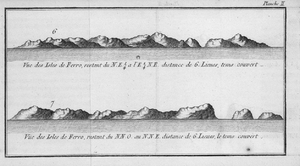
Yves Joseph de Kerguelen de Trémarec, né le 13 février 1734 au manoir de Trémarec, à Landudal, dans le Finistère, et mort le 3 mars 1797 à Paris, est un officier de marine et un navigateur français du XVIIIᵉ siècle. Il découvre les îles de la Désolation, auxquelles l'explorateur anglais James Cook donnera le nom d'archipel des Kerguelen.
Les Îles Féroé sont un pays constitutif du Royaume du Danemark, avec le Danemark et le Groenland. Ce territoire est composé de l'archipel subarctique du même nom situé dans l'océan Atlantique nord, non loin de la mer de Norvège que seule l'île de Fugloy baigne par son cap nord-est. Les pointes septentrionales des îles de Streymoy et Eysturoy sont à peu près équidistantes de l'Écosse et de l'Islande. L'archipel a une superficie de 1 400 km² et compte 52 110 habitants en 2020, appelés Féroïens.
L'histoire des îles Féroé est assez incertaine dans ses origines. Les textes fiables sont rares, mais il semble qu'elle débute assez tardivement, lorsque des moines irlandais aperçoivent les îles entre le VIᵉ siècle et le VIIIᵉ siècle et s'y installent.